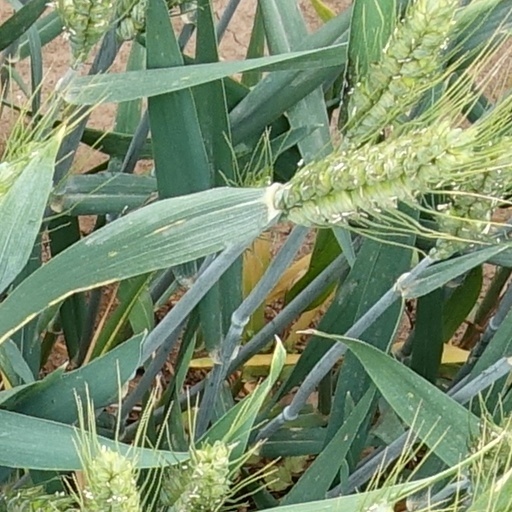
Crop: wheat